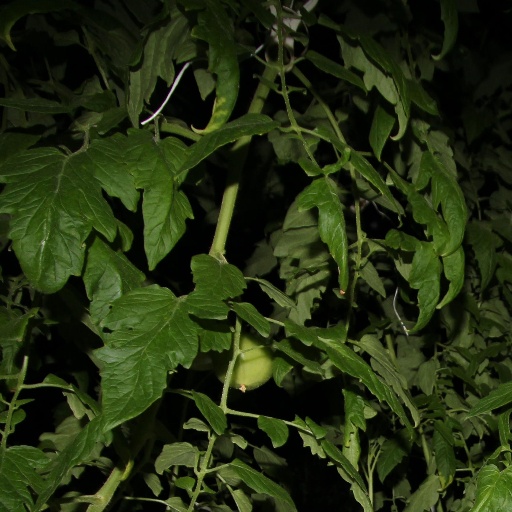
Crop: tomato